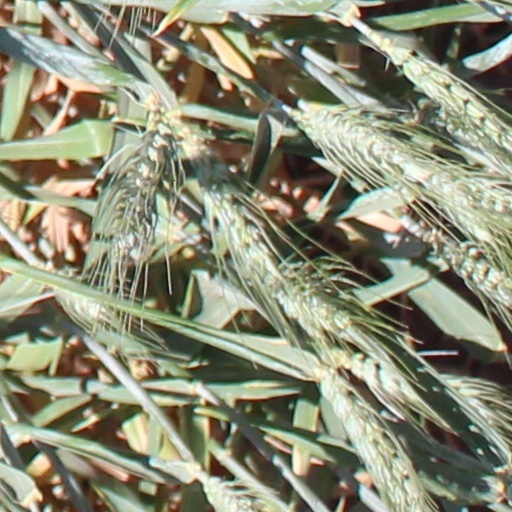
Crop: wheat